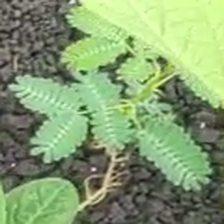
Weed species: Dwarf_cassia_(Chamaecrista pumila)